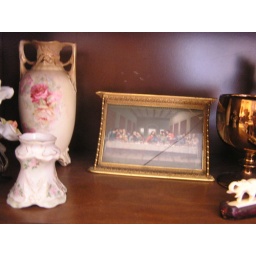
Vase, candlestick holder, last supper picture in book shelf